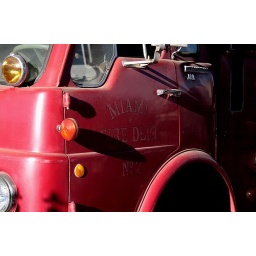
Globe, AZ (and the truck is from down the road in Miami, AZ, most likely)